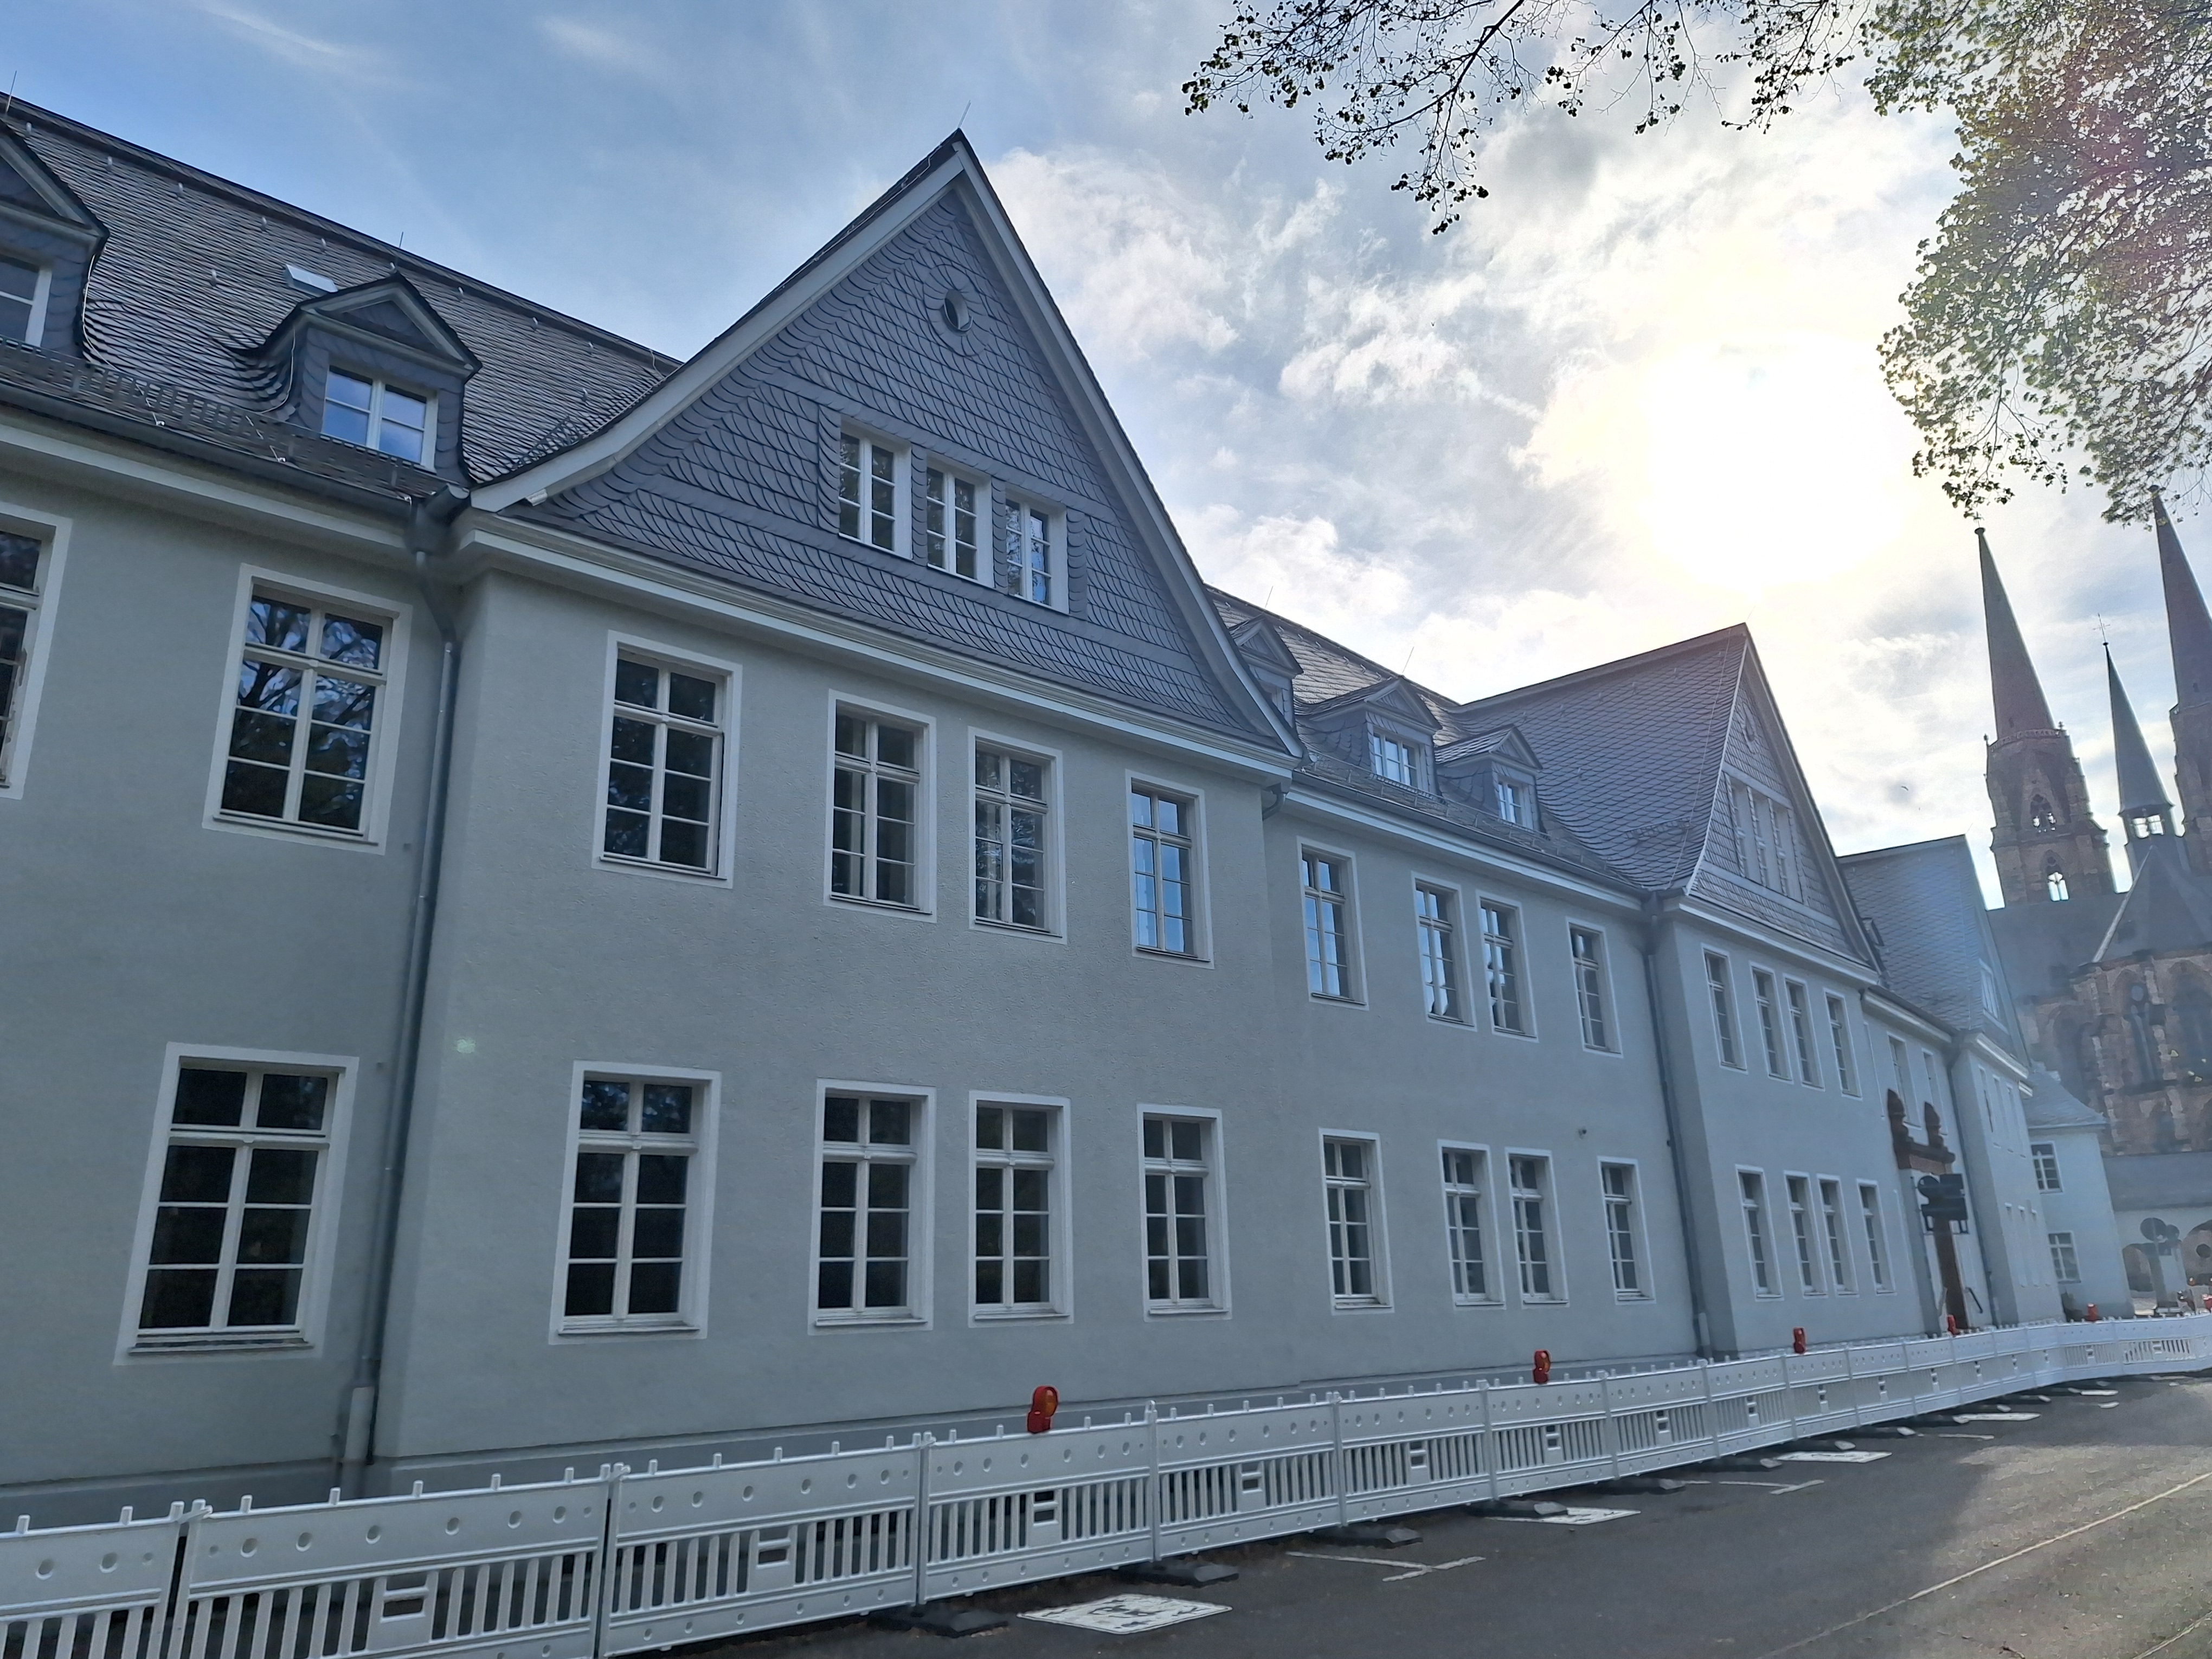
Building: Deutschhausstraße 12